History of the Caribbean

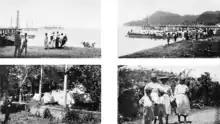
United States' rescue effort at St. Vincent, 1902, following an eruption of the volcano at La Soufrière.

Haiti, the former French colony of Saint-Domingue on Hispaniola, was the first Caribbean nation to gain independence from European powers in 1804. This followed 13 years of war that started as a slave uprising in 1791 and quickly turned into the Haitian Revolution under the leadership of Toussaint Louverture. Black Haitian revolutionaries overthrew the French colonial government, before becoming the world's first and oldest black republic, and also the second-oldest republic in the Western Hemisphere after the United States. This is additionally notable as being the only successful slave uprising in history. The remaining two-thirds of Hispaniola, Santo Domingo, was declared independent from Spain in 1821. A year later, in 1822, the nation was conquered by Haitian forces. In 1844, the newly formed Dominican Republic declared its independence from Haiti. After a brief return to Spanish rule, the Dominican Republic gained its third and final independence in 1865.